Canoinhas

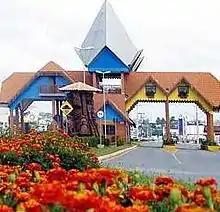

Canoinhas is a Brazilian municipality, in the north plateau of the State of Santa Catarina. Its latitude is 26°10'38" South, its longitude is 50°23'24" West, and its altitude is 839 meters. The population was estimated in 2020 at 54,480 inhabitants.